History of Native Americans in the United States

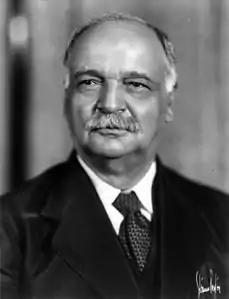
Charles Curtis, of Kaw, Osage, Potawatomi, French and British ancestry, was 31st Vice President of the United States, 1929–1933.

Many Native Americans served in the military during the Civil War, on both sides. By fighting with the whites, Native Americans hoped to gain favor with the prevailing government by supporting the war effort.